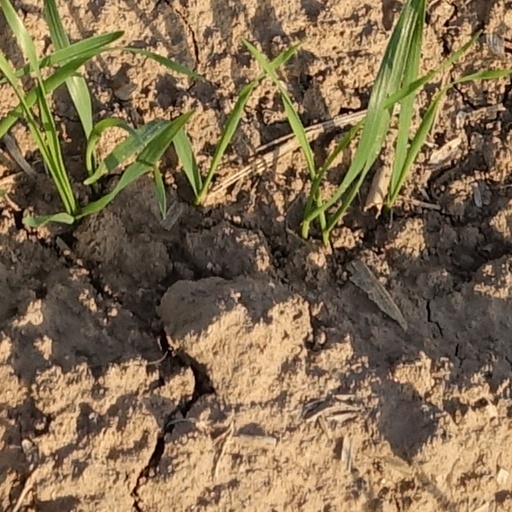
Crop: wheat